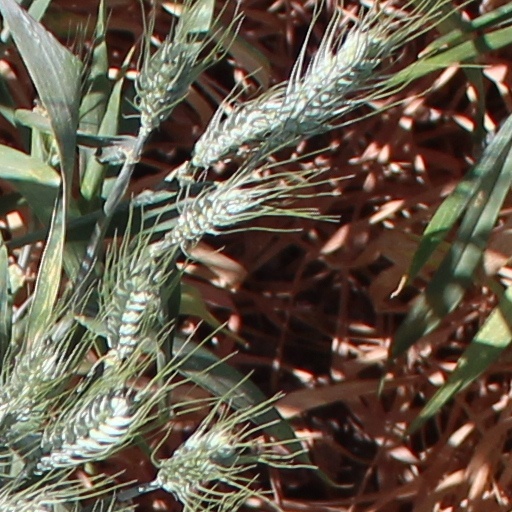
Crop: wheat